Sinitic languages

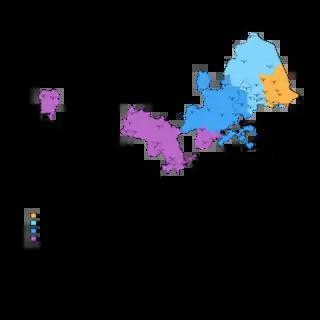
Distribution of Huai varieties

Huai is spoken in central Anhui, northern Jiangxi, far western and eastern Hubei and most of Jiangsu. Due to its preservation of a checked tone, some linguists believe that Huai ought to be treated as a top-level group, like Jin. Representative lects tend to be Nanjingnese, Hefeinese and Yangzhounese. The Huai of Nanjing has likely served as a national prestige during the Ming and Qing periods, though not all linguists support this viewpoint.